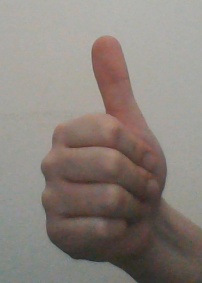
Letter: aleff